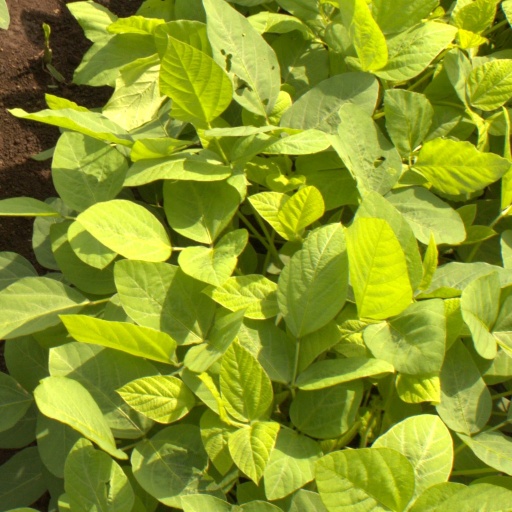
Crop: soybean